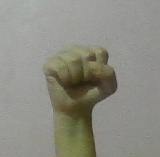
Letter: saad